Félix de la Concha

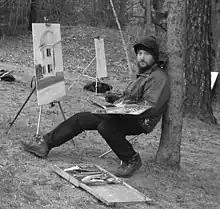
Félix de la Concha in New Hampshire in 2006

Félix de la Concha (born 1962) is a painter. Born in León, Spain, he resides in Pittsburgh and Madrid.